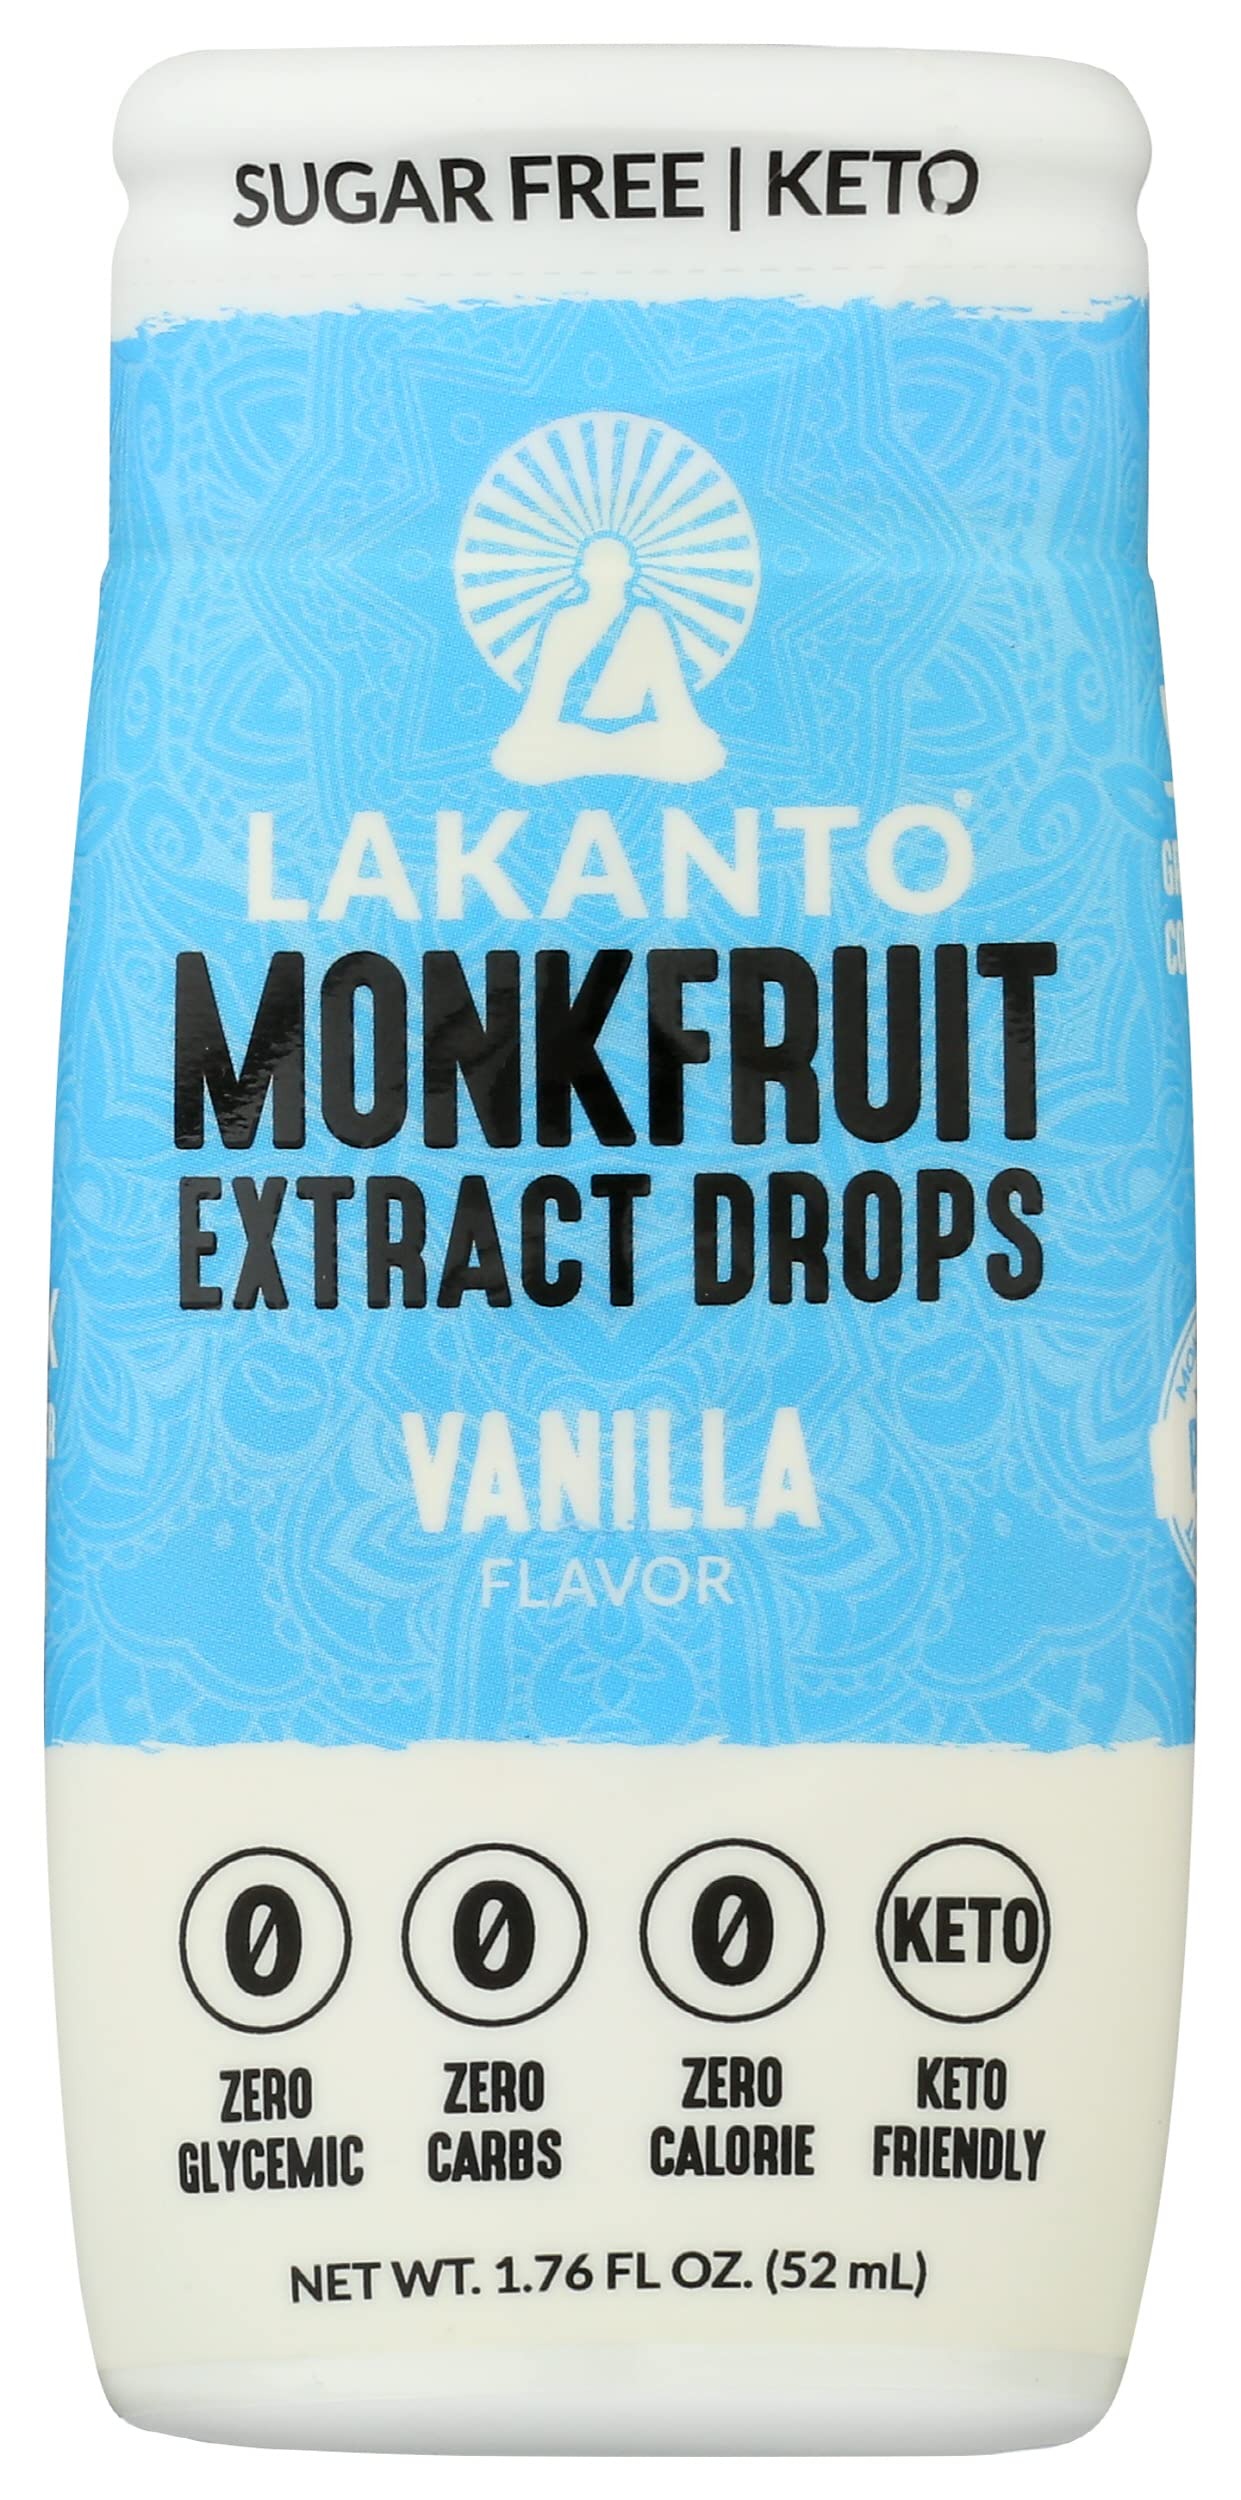
Item Name: Lakanto Liquid Monkfruit Extract Vanilla Flavored Sweetener, Diet Friendly, Sugar Free, 1.76 Fluid Ounce (Pack Of 6)
Bullet Point 1: This Keto Sugar Substitute Contains Zero Calories And Is Zero Glycemic. Put A Few Drops Of Lakanto Monkfruit Sweetener Drops In Your Tea, Coffee, Water, Fruit Smoothies And Other Beverages. These Sugar Free, Zero Calorie, Keto Sweetener Drops Are Great For People Who Are Sensitive To Erythritol And Sugar Alcohols.
Bullet Point 2: Lakanto’s Keto Sugar Alternative Matches The Sweetness Of Sugar, Helping You Fill Your Kitchen With A Healthy Alternative To Ordinary Drink Enhancers. Great For Daily Use.
Bullet Point 3: Works With Ketogenic, Diabetic, Candida, Paleo, Vegan, Low Sugar, Non GMO And All Natural Diets. Compared To Other Sugar Substitutes And Sugar Replacements, Lakanto’s Low Carb Sugar Free Sweetener Has No Artificial Flavorings Or Sweeteners.
Bullet Point 4: Grab Lakanto Liquid Monkfruit Sweetener On Your Way Out The Door For All Day Sweetness Everywhere You Go. Comes In Original, Lemon, Chocolate And Vanilla Options: Zero Sugar, Zero Calories.
Bullet Point 5: At Lakanto, Our Mission Is To Bring Chi To Life By Inspiring People To Reach Their Highest Potential In Health And Wellness By Creating Products That Are Innovative, Delicious, Natural And Nutritious. Try Some Of Our Tasty Products Today!
Value: 10.56
Unit: Fl Oz

Price: 11.57